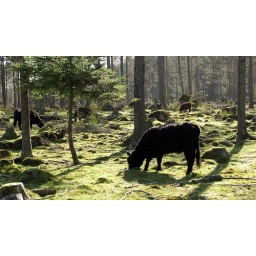
The warmth and longer days have encouraged new grass growth which the cattle in silver cove are enjoying.